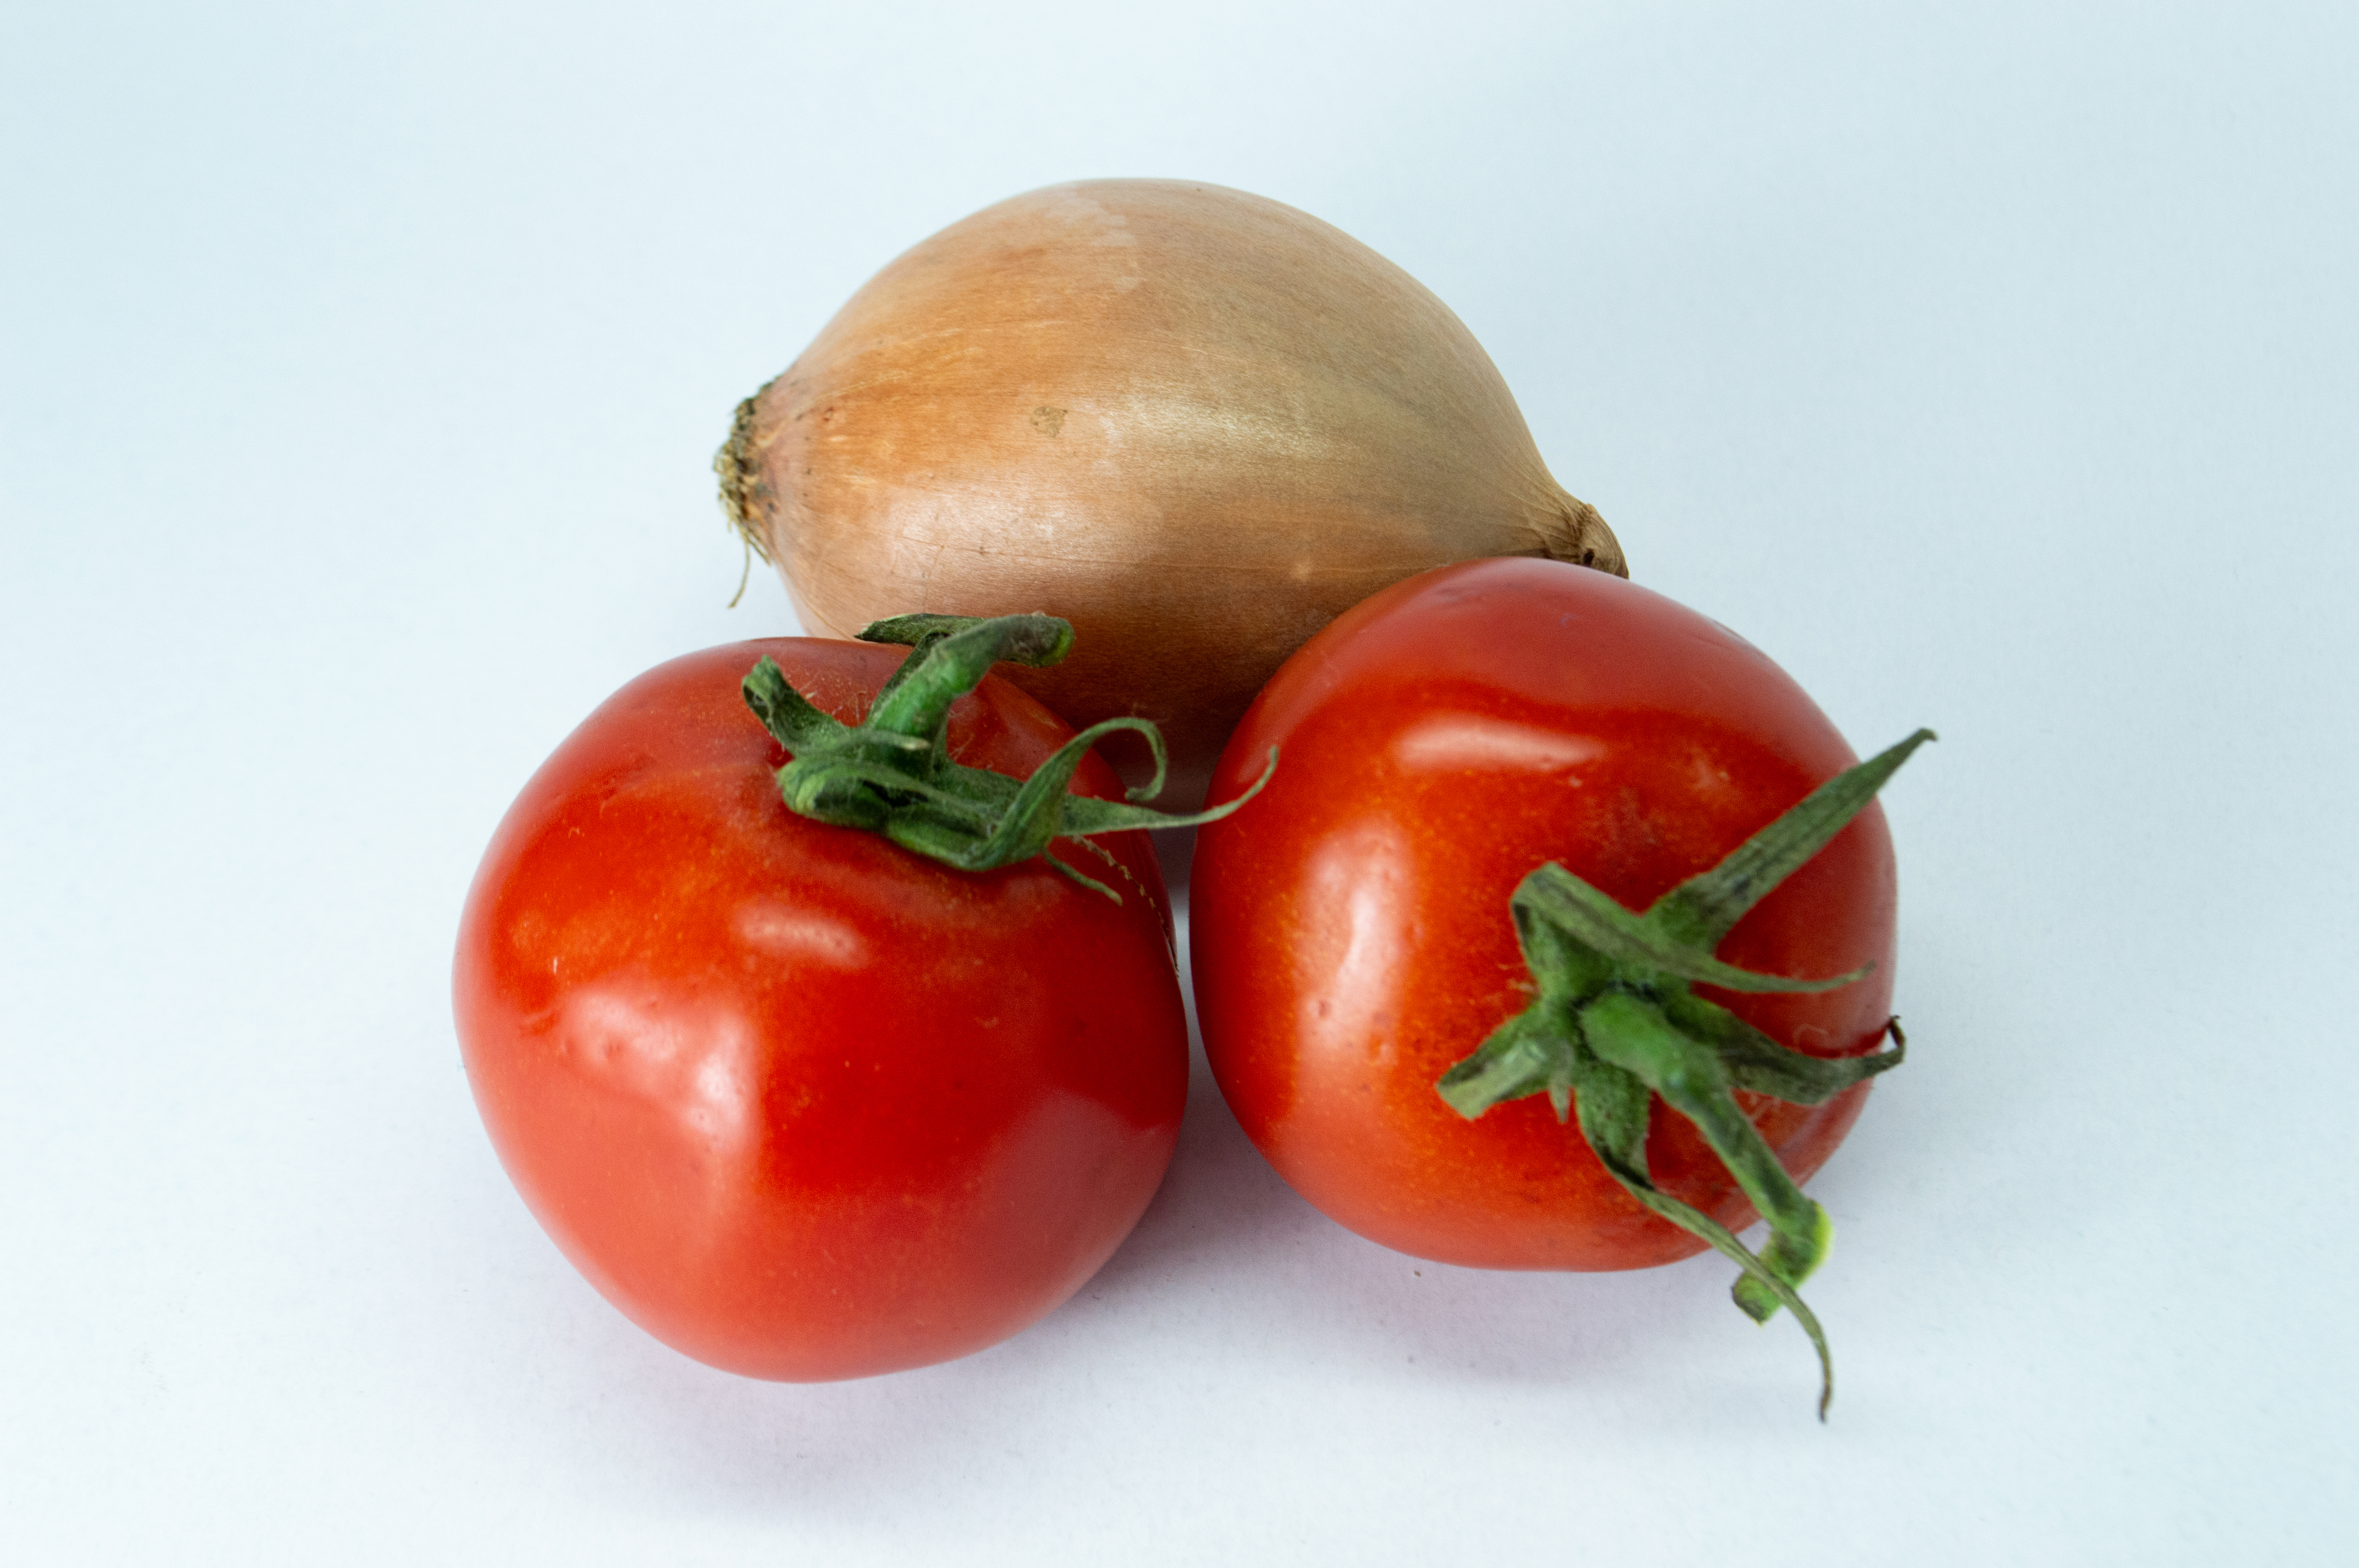
tomatoes, red, salad, vegetable, antioxidant, background, bright, brightly, clean, food, eating, dieting, colours, freshness, fruit, full, isolated, alimentary, nourishment, juicy, organic, path, perfection, produce, simplicity, slice, snack, taste, vitamin, vitality, tasty, white, fresh, healthy, ripe, vegetarian, wood, diet, closeup, ingredient, green, natural foods, tomato, bush tomato, plum tomato, cherry tomato, Food group, nightshade, staple food, still life photography, superfood, Polemoniales, Vegetarian cuisine, harvest